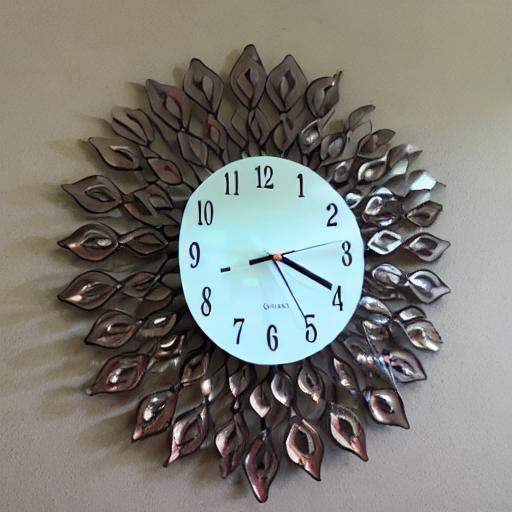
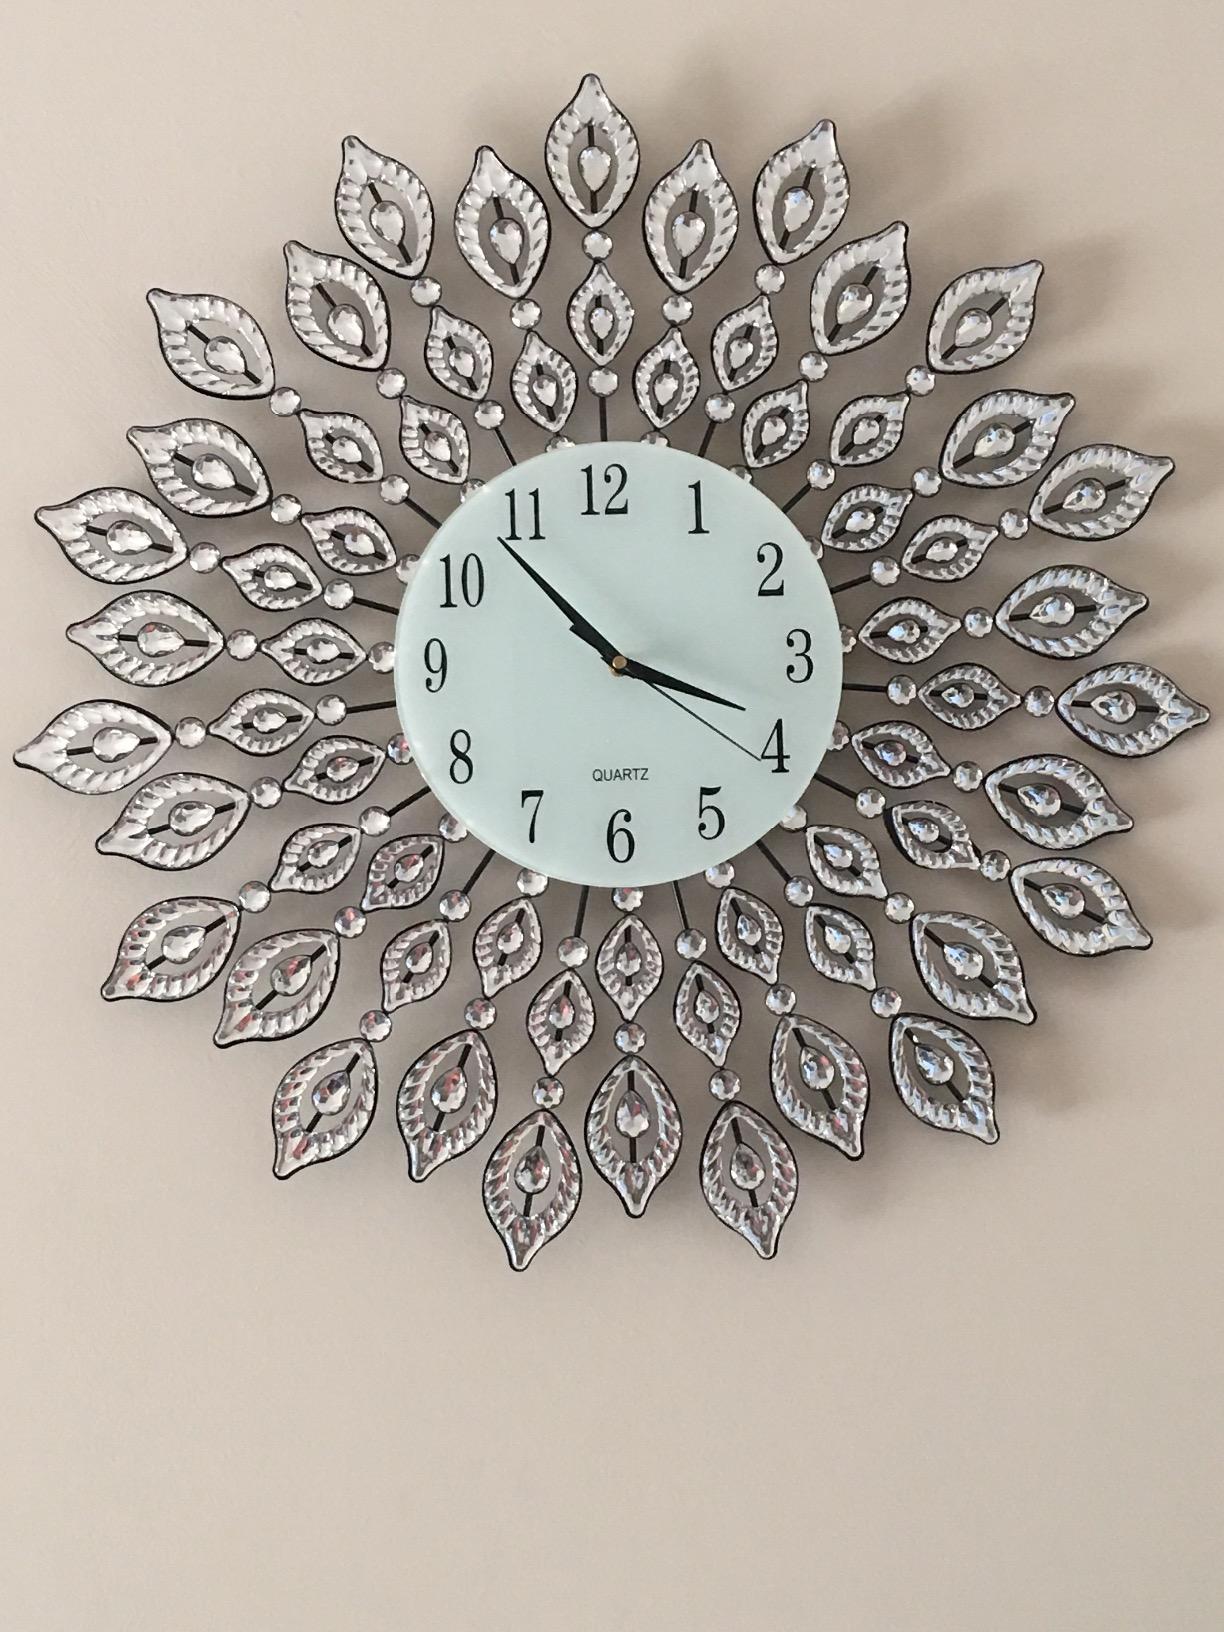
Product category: clock
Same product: no